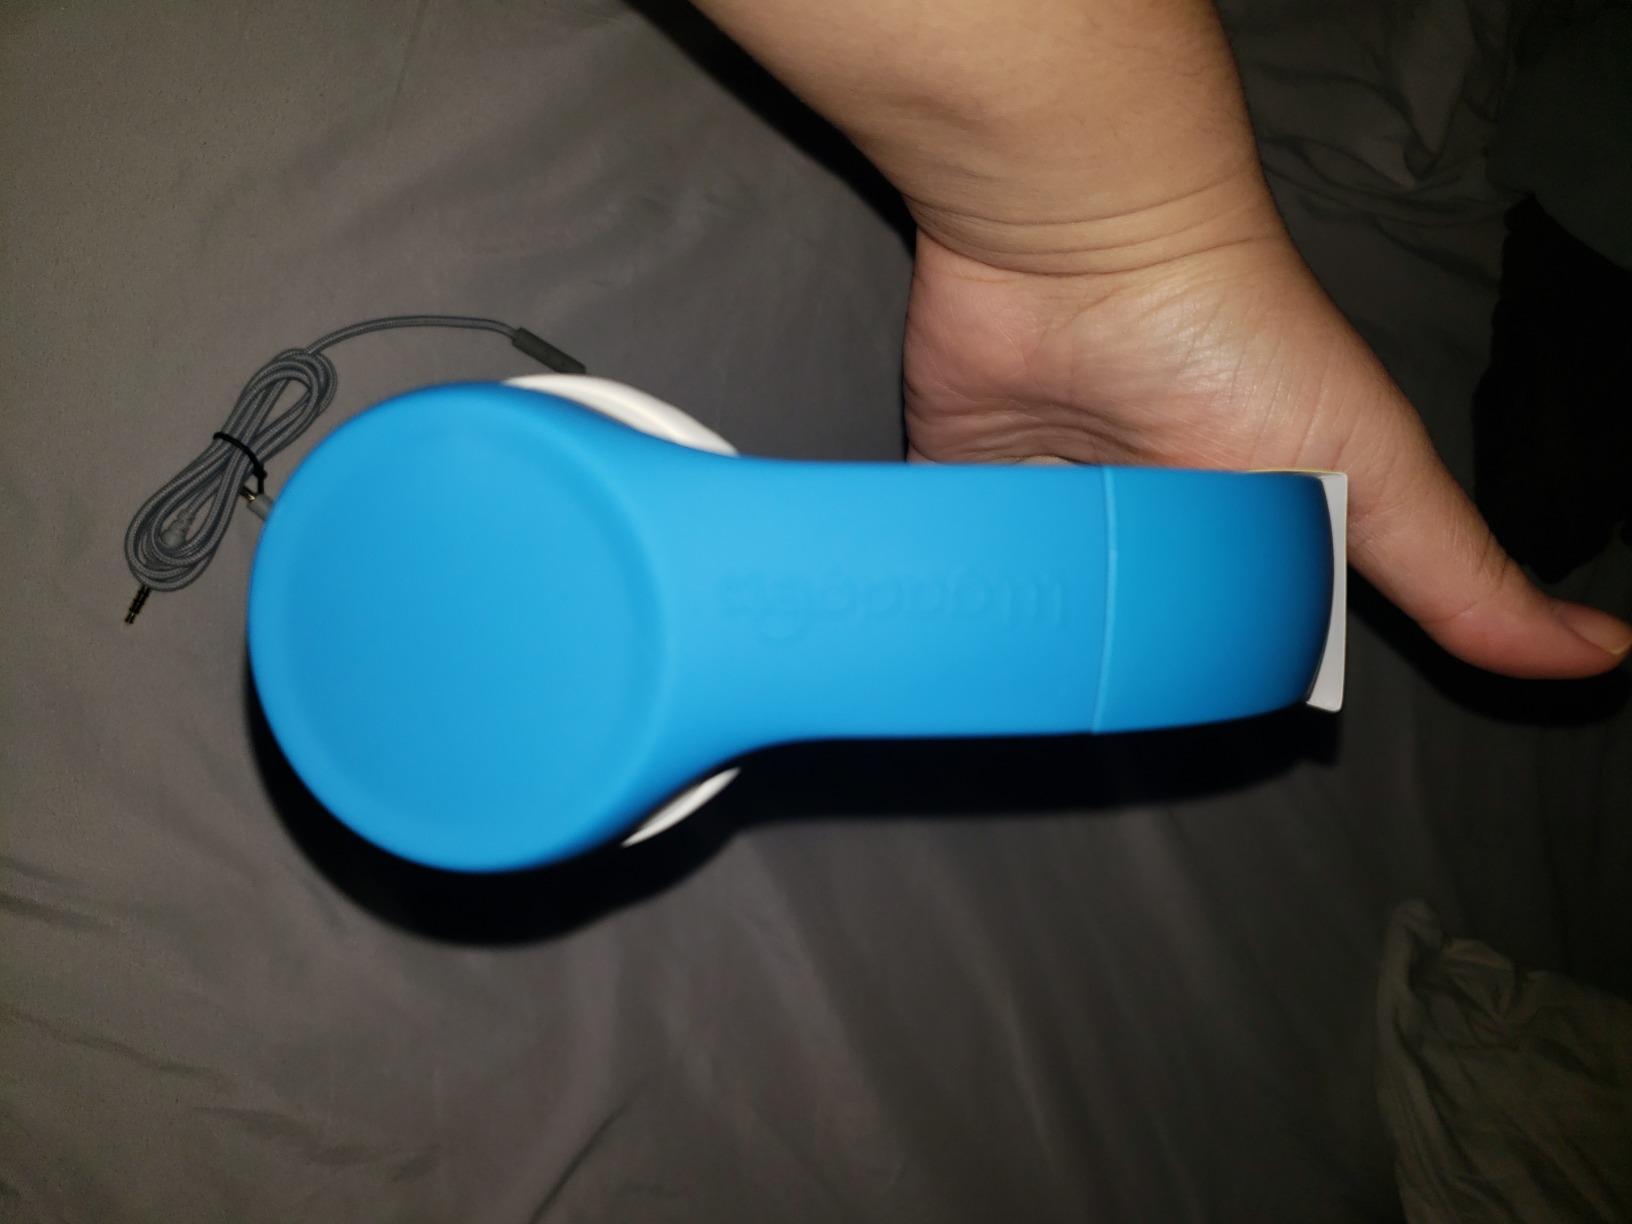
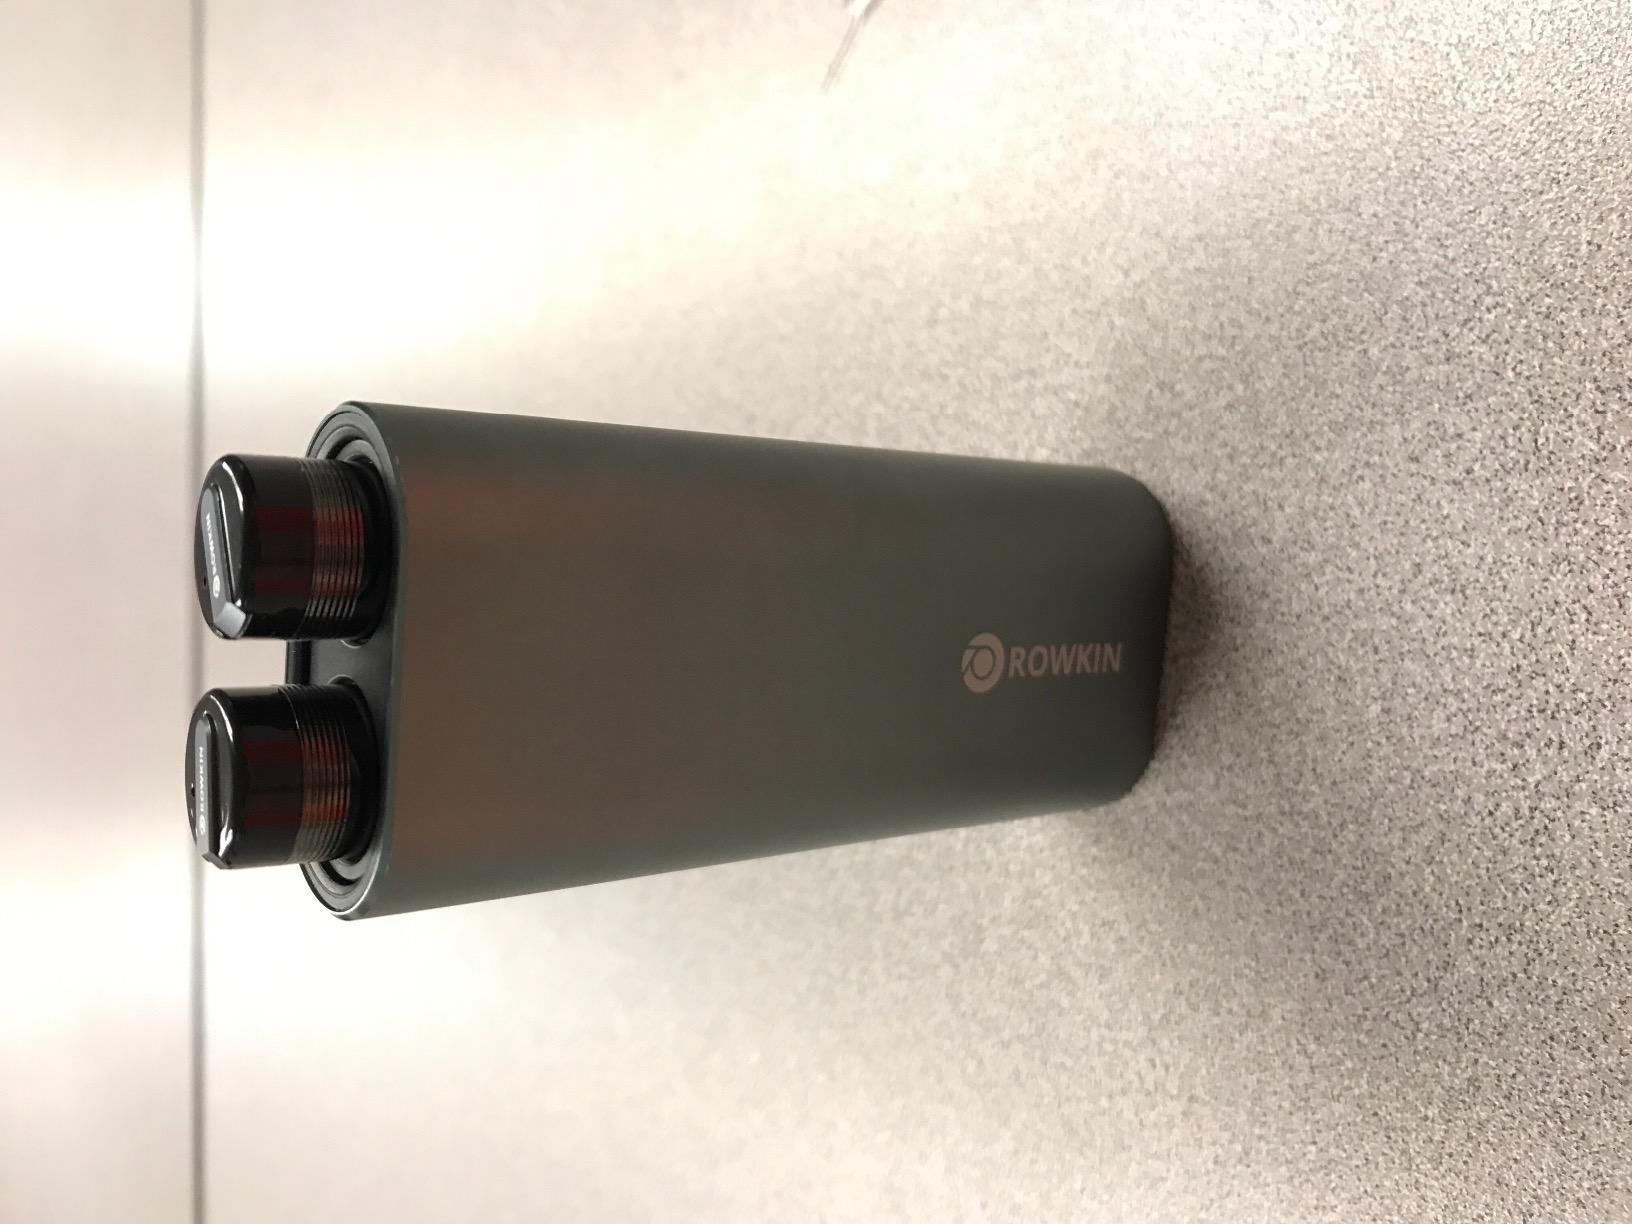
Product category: headphones
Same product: no